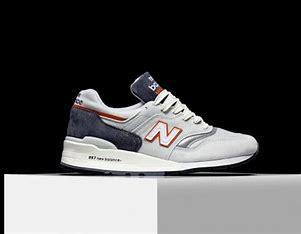
Brand: New
Model: Balance New Balance 997 Marathon